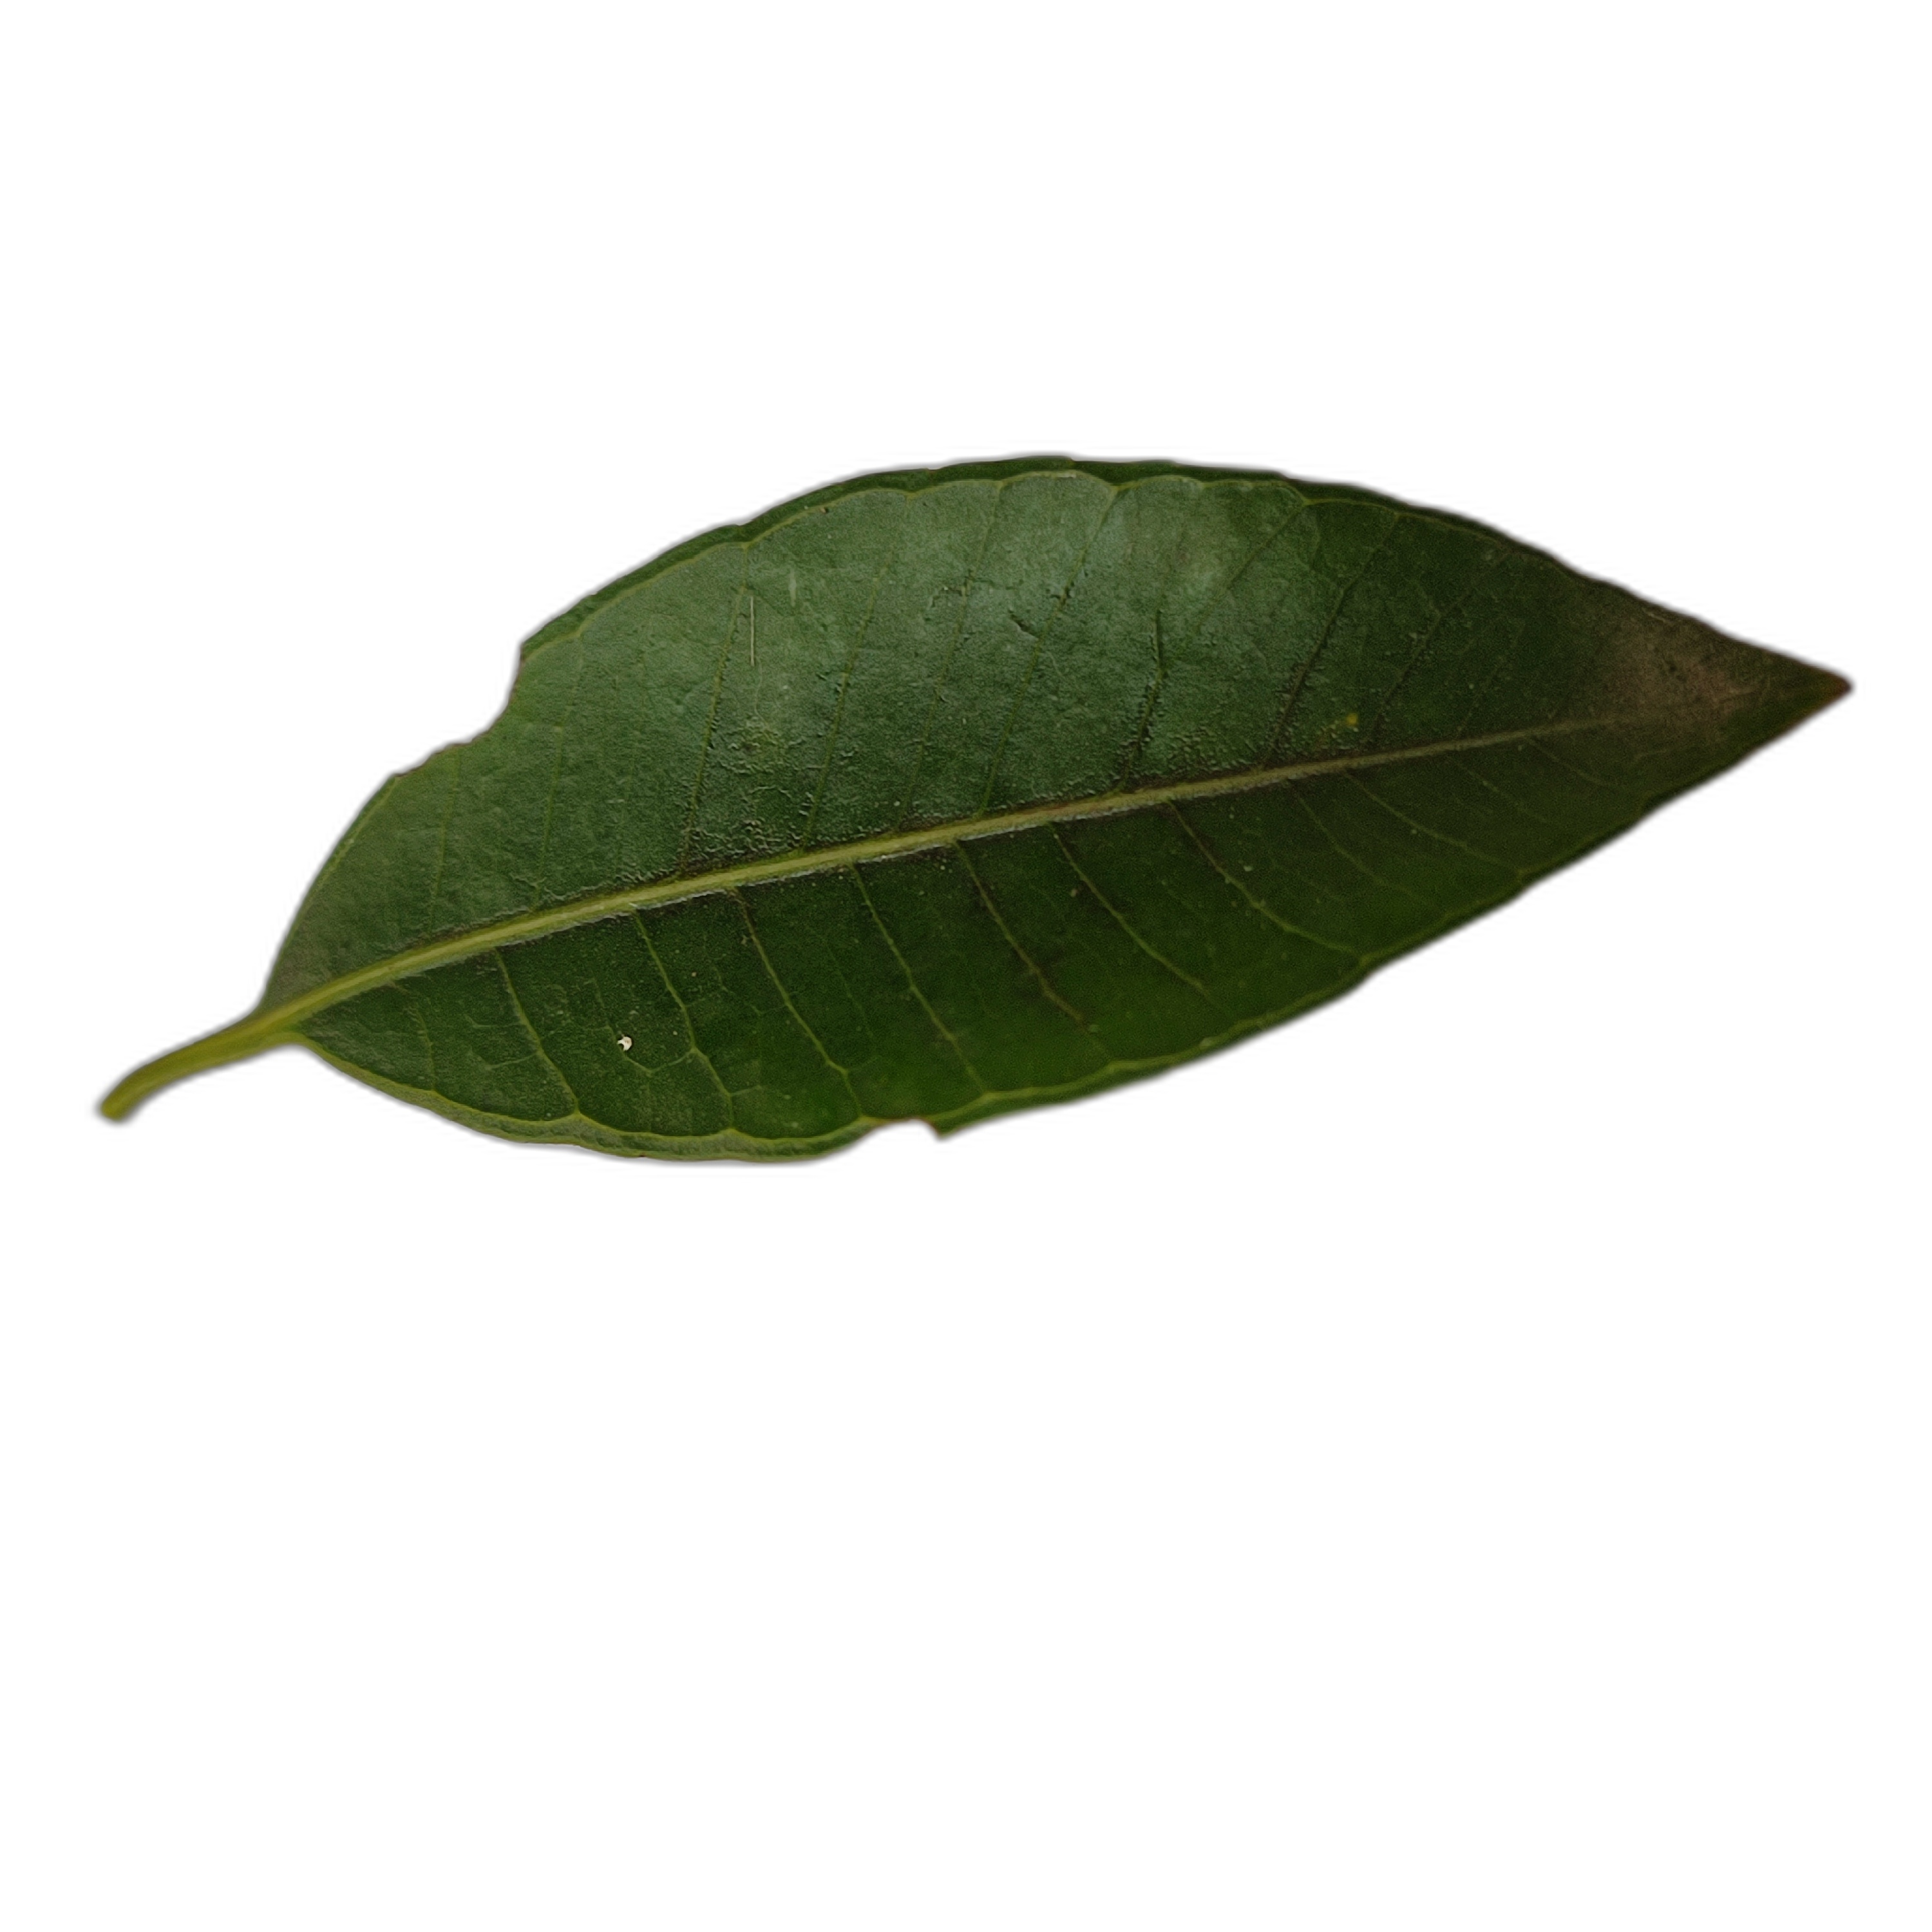
Label: healthy